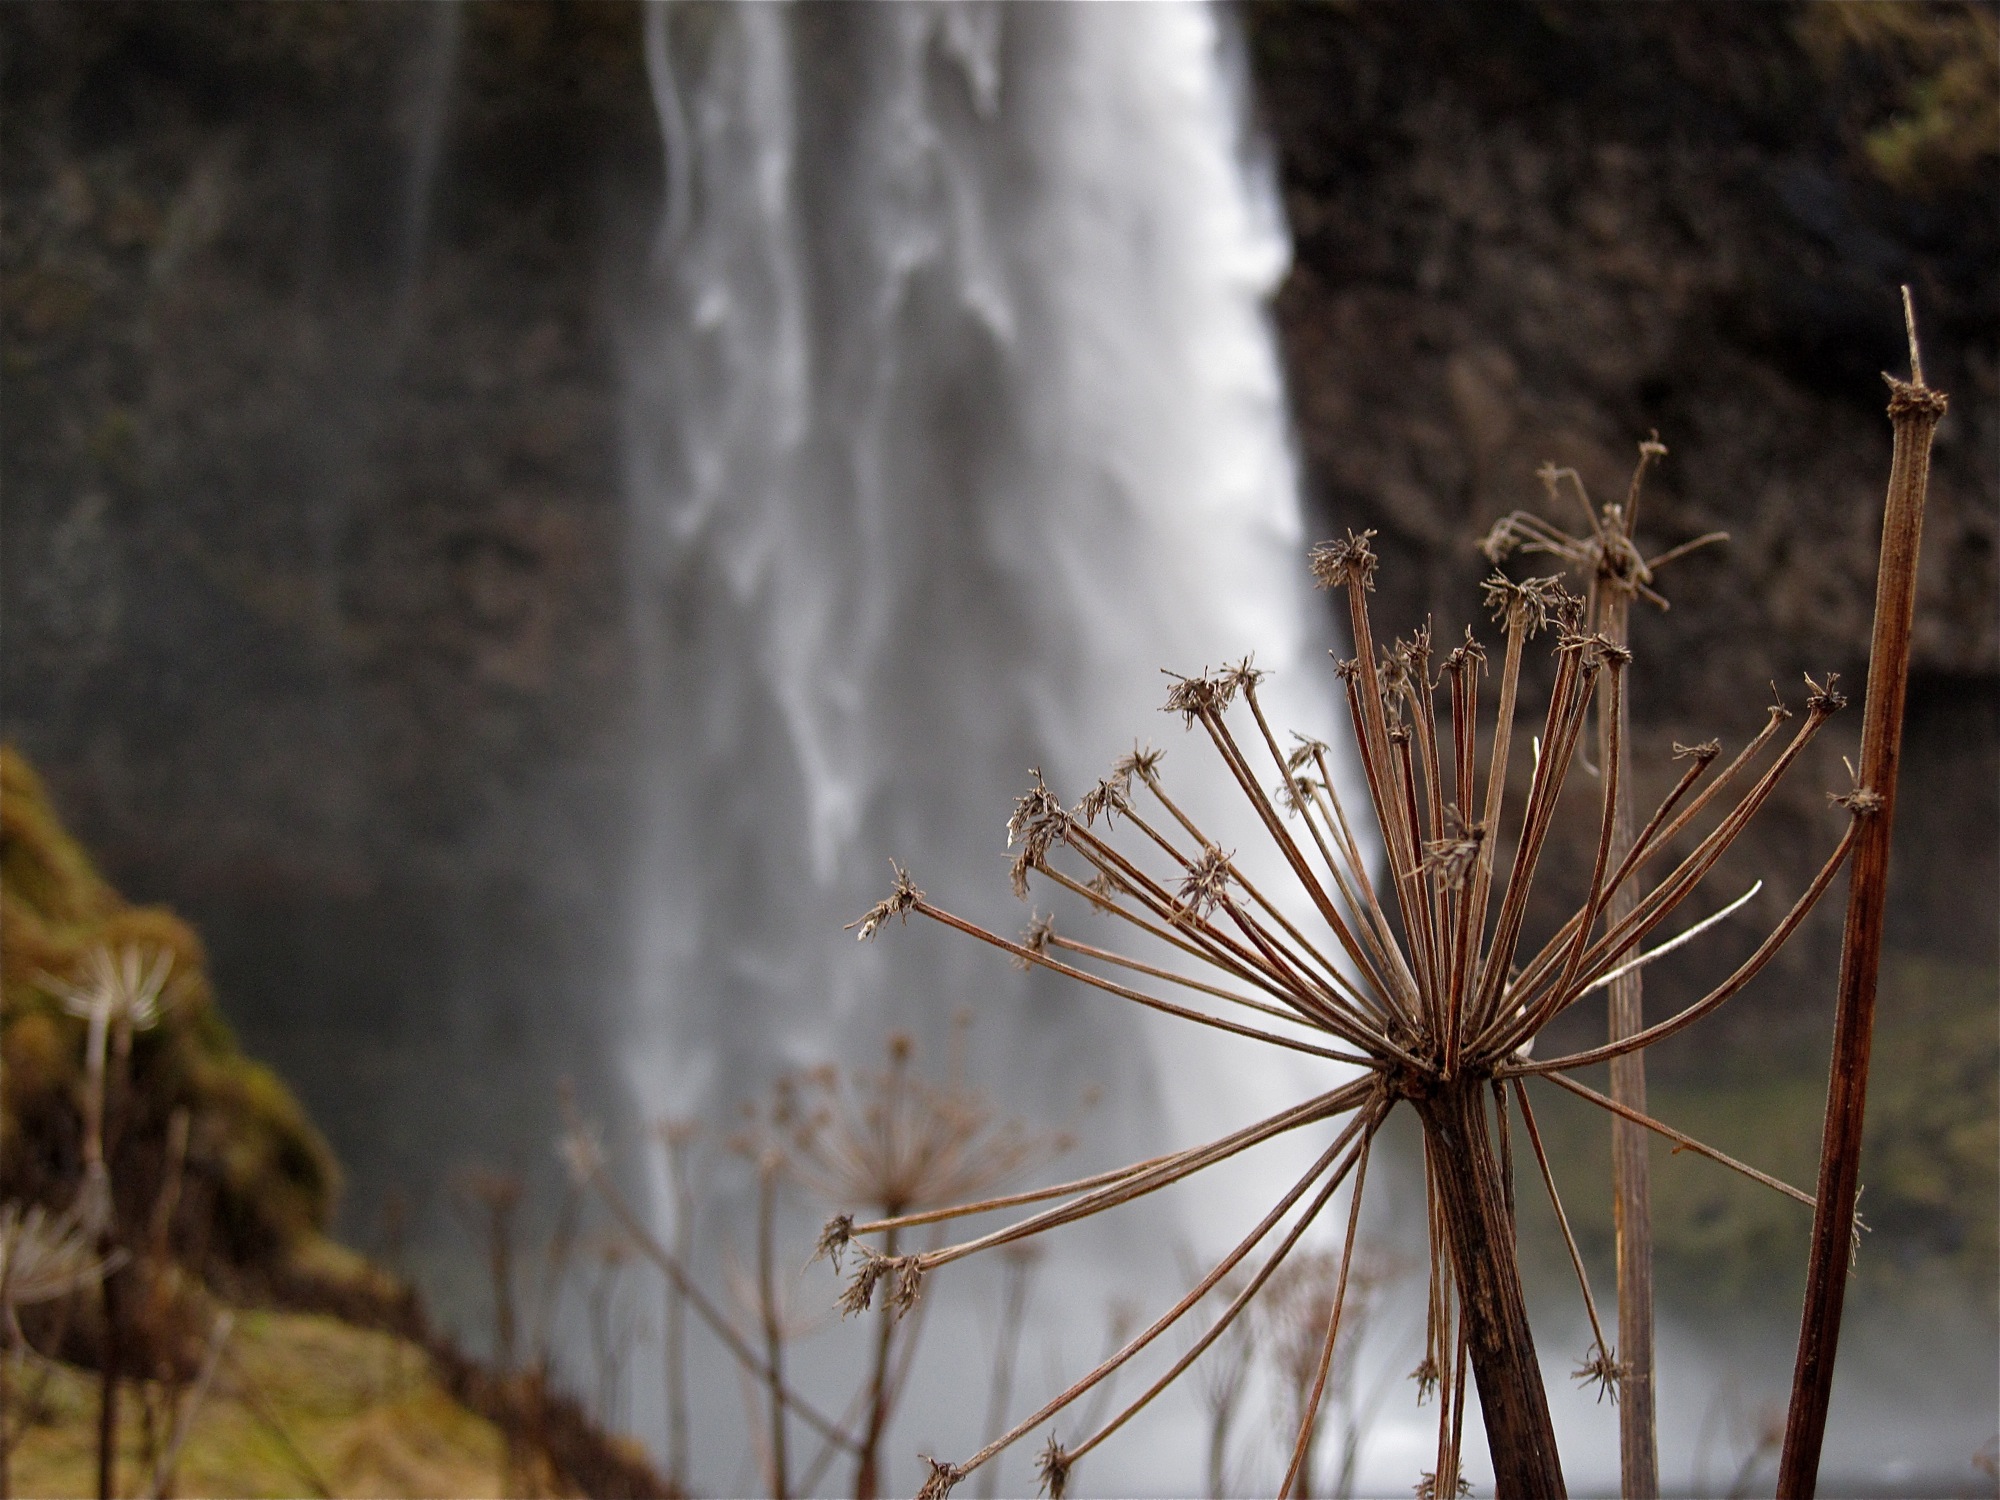
tree, nature, forest, branch, winter, sunlight, leaf, flower, autumn, iceland, flora, season, water feature, macro photography